Samira Said

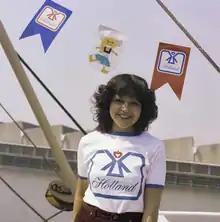
Said on a postcard for the Eurovision Song Contest 1980

Samira Said was born in 1958 in Rabat, in Morocco, to a father from Rabat and a mother from Fez. She began singing at the age of nine, and was discovered on the music program, "Mawaheb", broadcast on Moroccan TV. She then moved to Egypt where her fame around the Arab world began. She has dual nationality in Morocco and Egypt, her resident home, as she moved to Cairo in 1977. All her albums are in Egyptian Arabic, but she has also recorded some songs in Moroccan Arabic, such as "Kifash Tlakina" ("How we Met"), "Fayetli sheftek shi marra" ("I've seen you once"), "Sarkouh" ("They Stole Him"), and "Al Behhara" ("Mariners"). Her singles included "Maghlouba" ("Beaten") and "Wa'ady" ("My Love"). In 1980 she represented her native Morocco in the Eurovision Song Contest singing a hit song in Netherlands at that time called "Bitaqat Hub", placing 18th out of the 19 contestants.